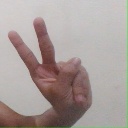
अक्षर: ऐ